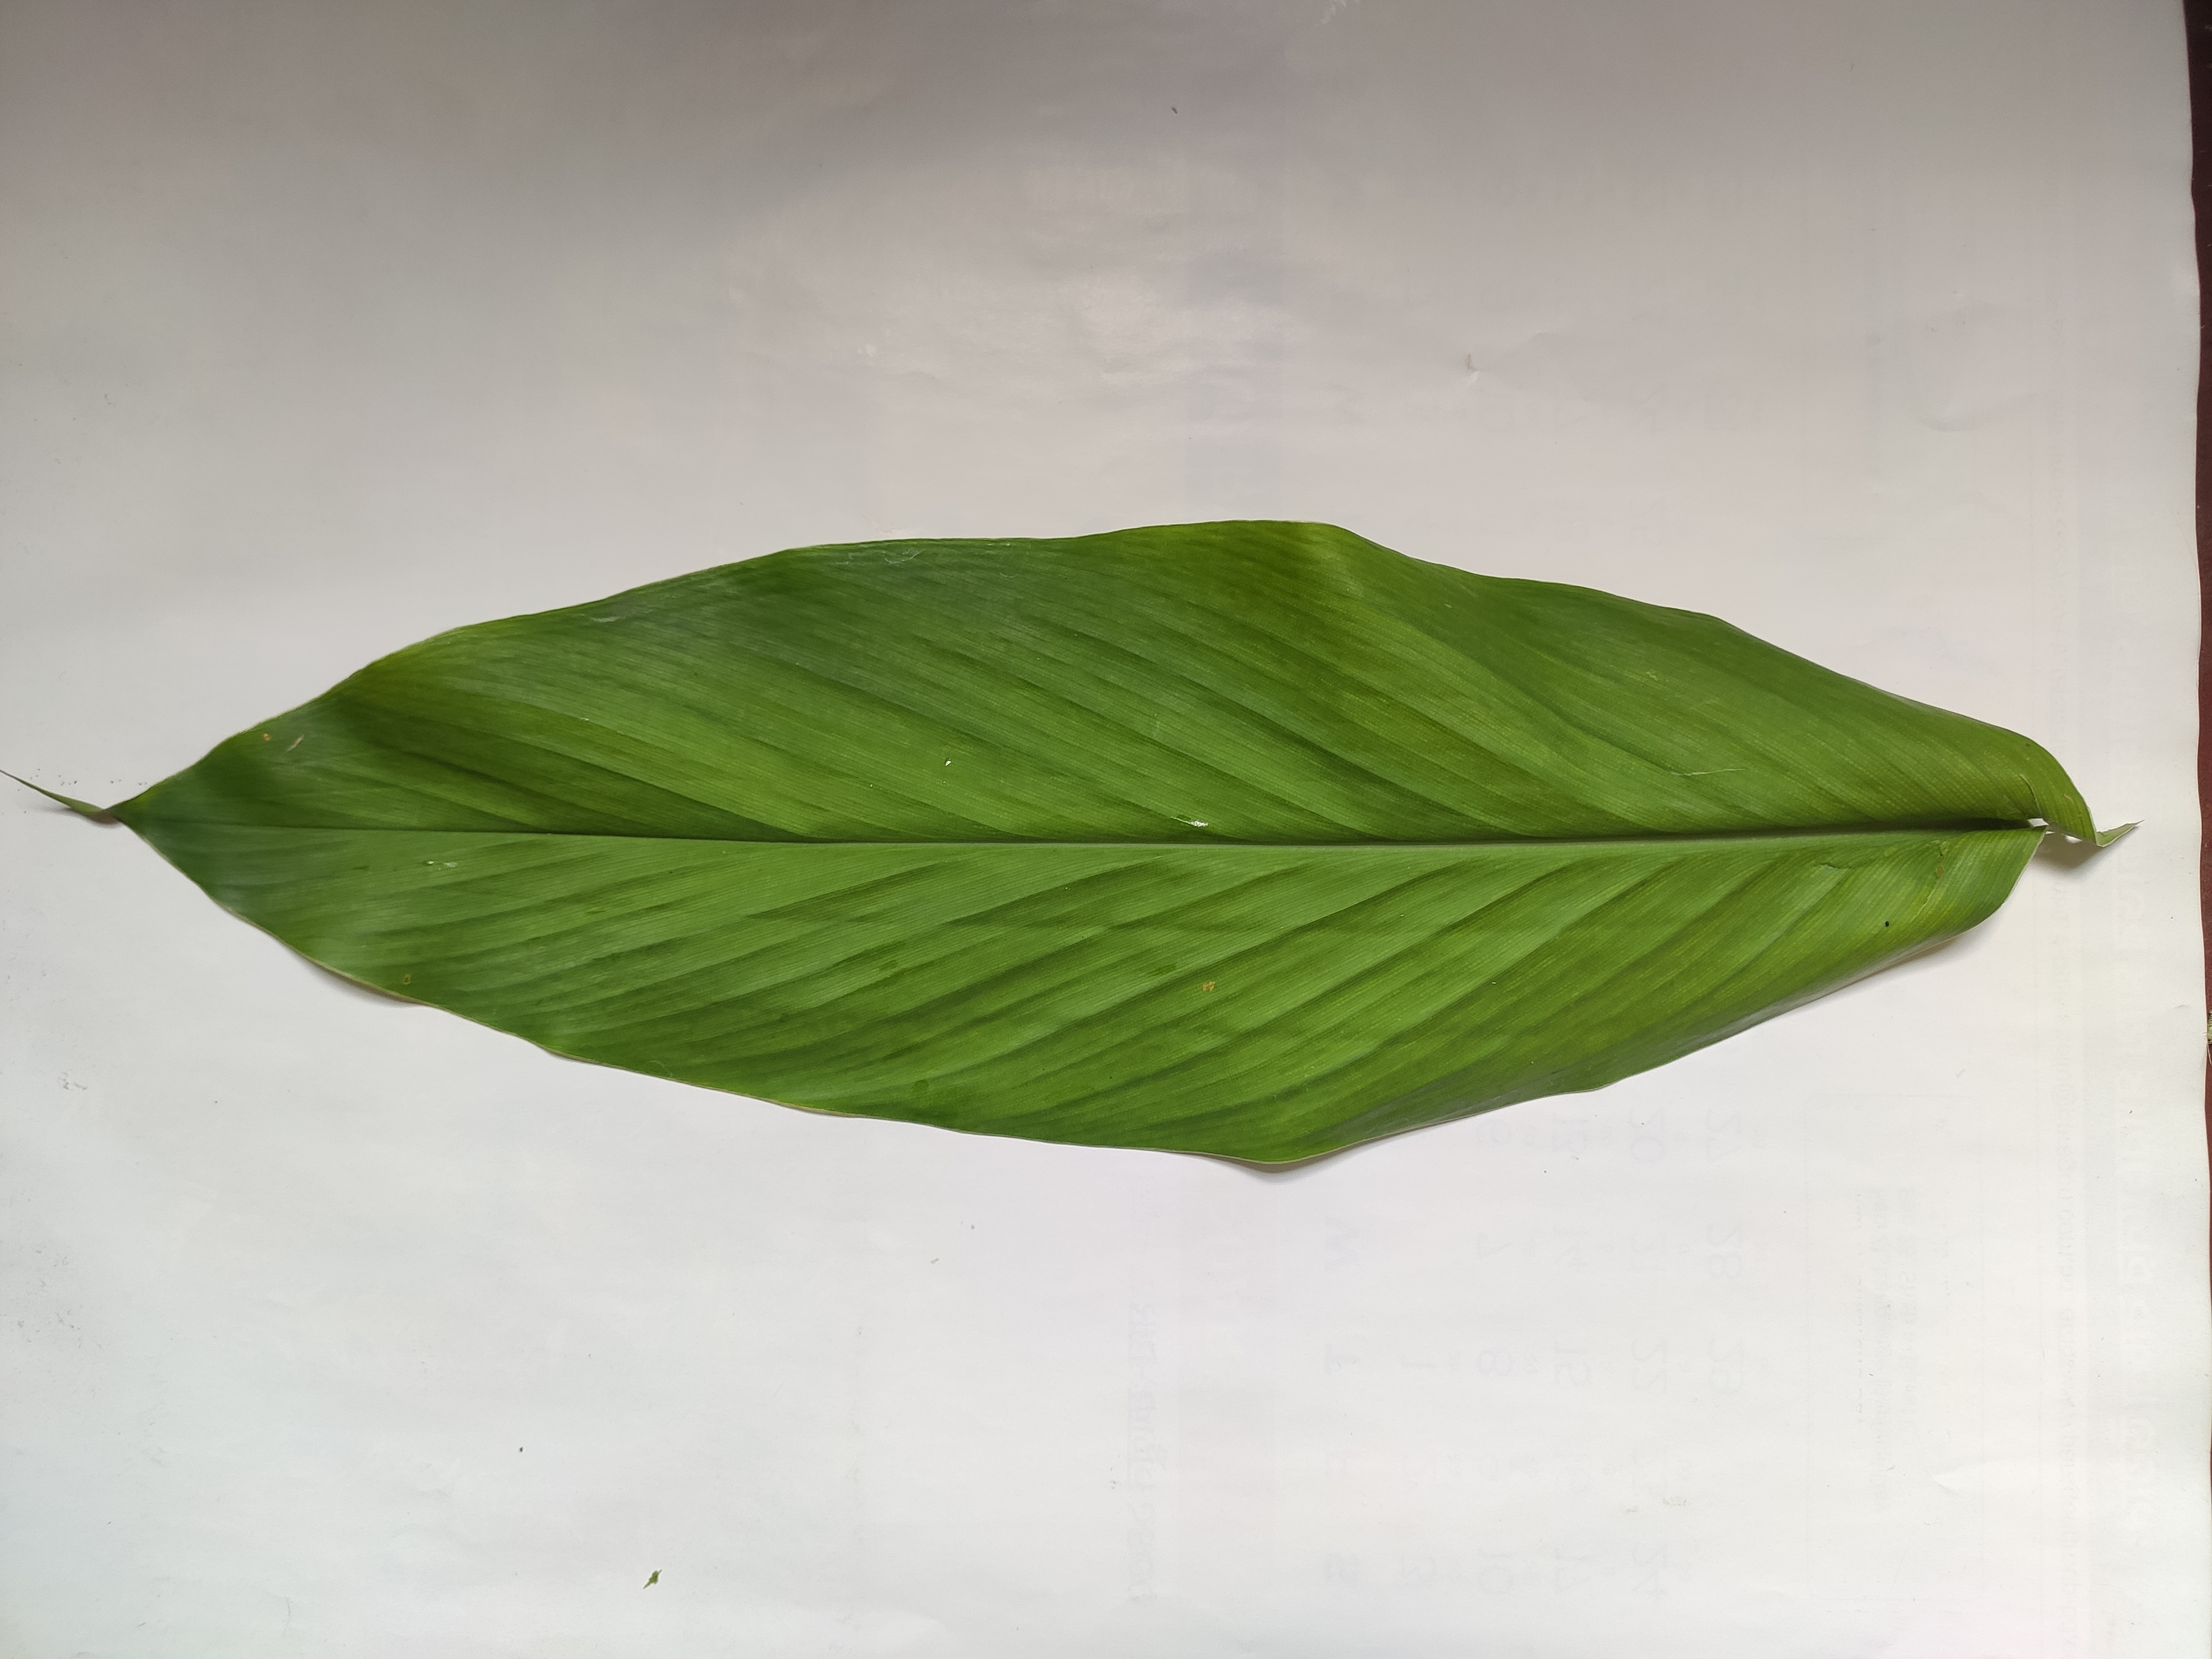
Label: Healthy_Leaf